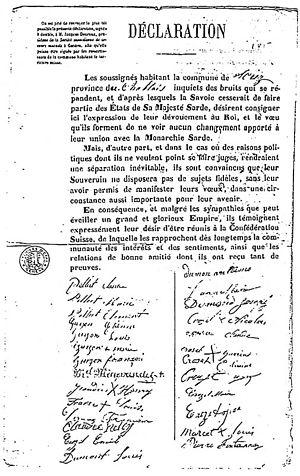
Pétition des habitants de la commune de Sciez (Chablais) demandant le rattachement à la Suisse. Archives du canton de Genève.
Sciez est une commune française du Chablais savoyard dans le département de la Haute-Savoie.
L'annexion de la Savoie est le nom générique donné à la réunion, selon l’expression utilisée dans le traité de Turin dans sa version française, de l’ensemble de la Savoie, correspondant au duché homonyme, et du comté de Nice, alors partie intégrante du royaume de Sardaigne, à la France en 1860.